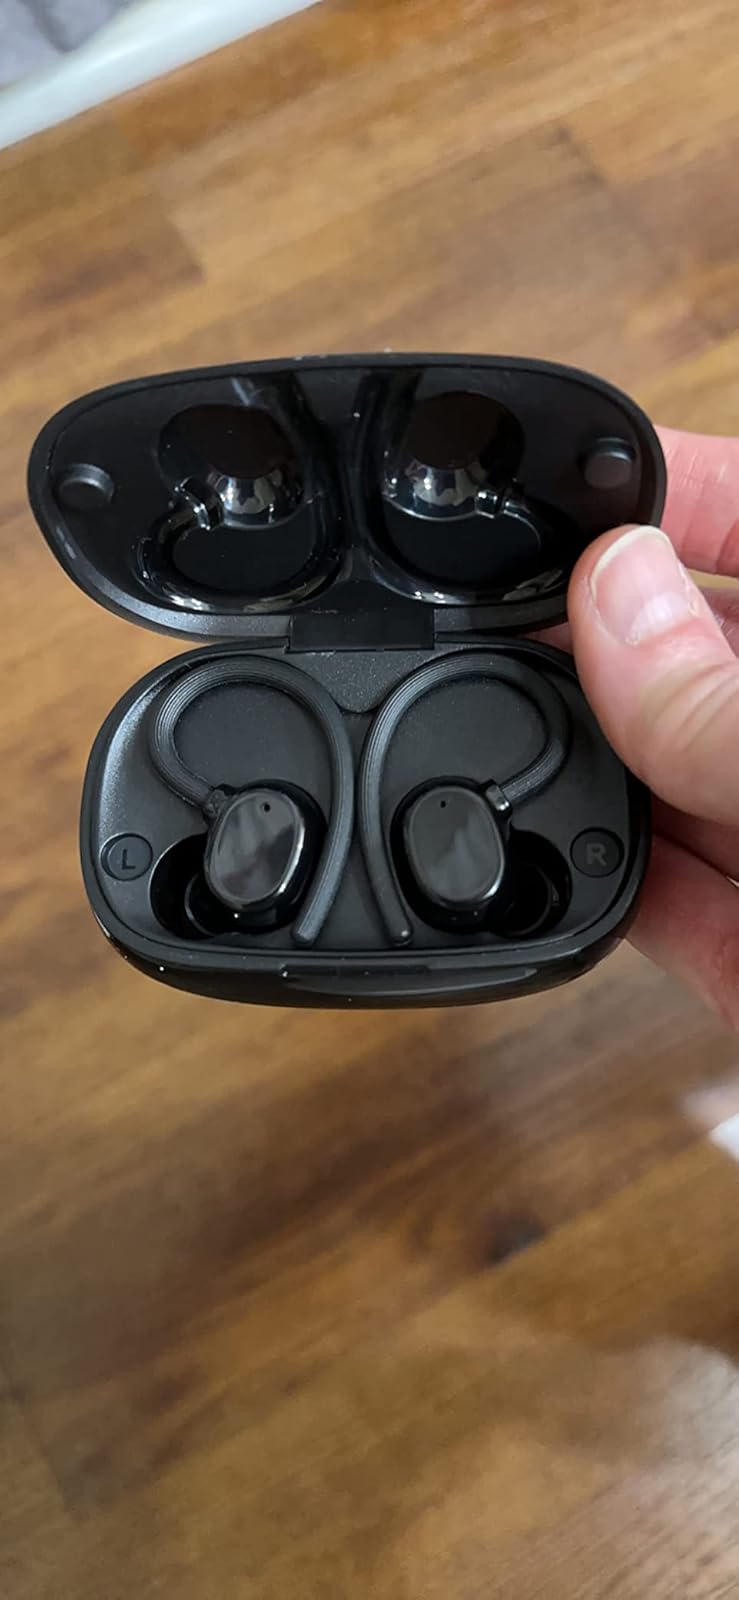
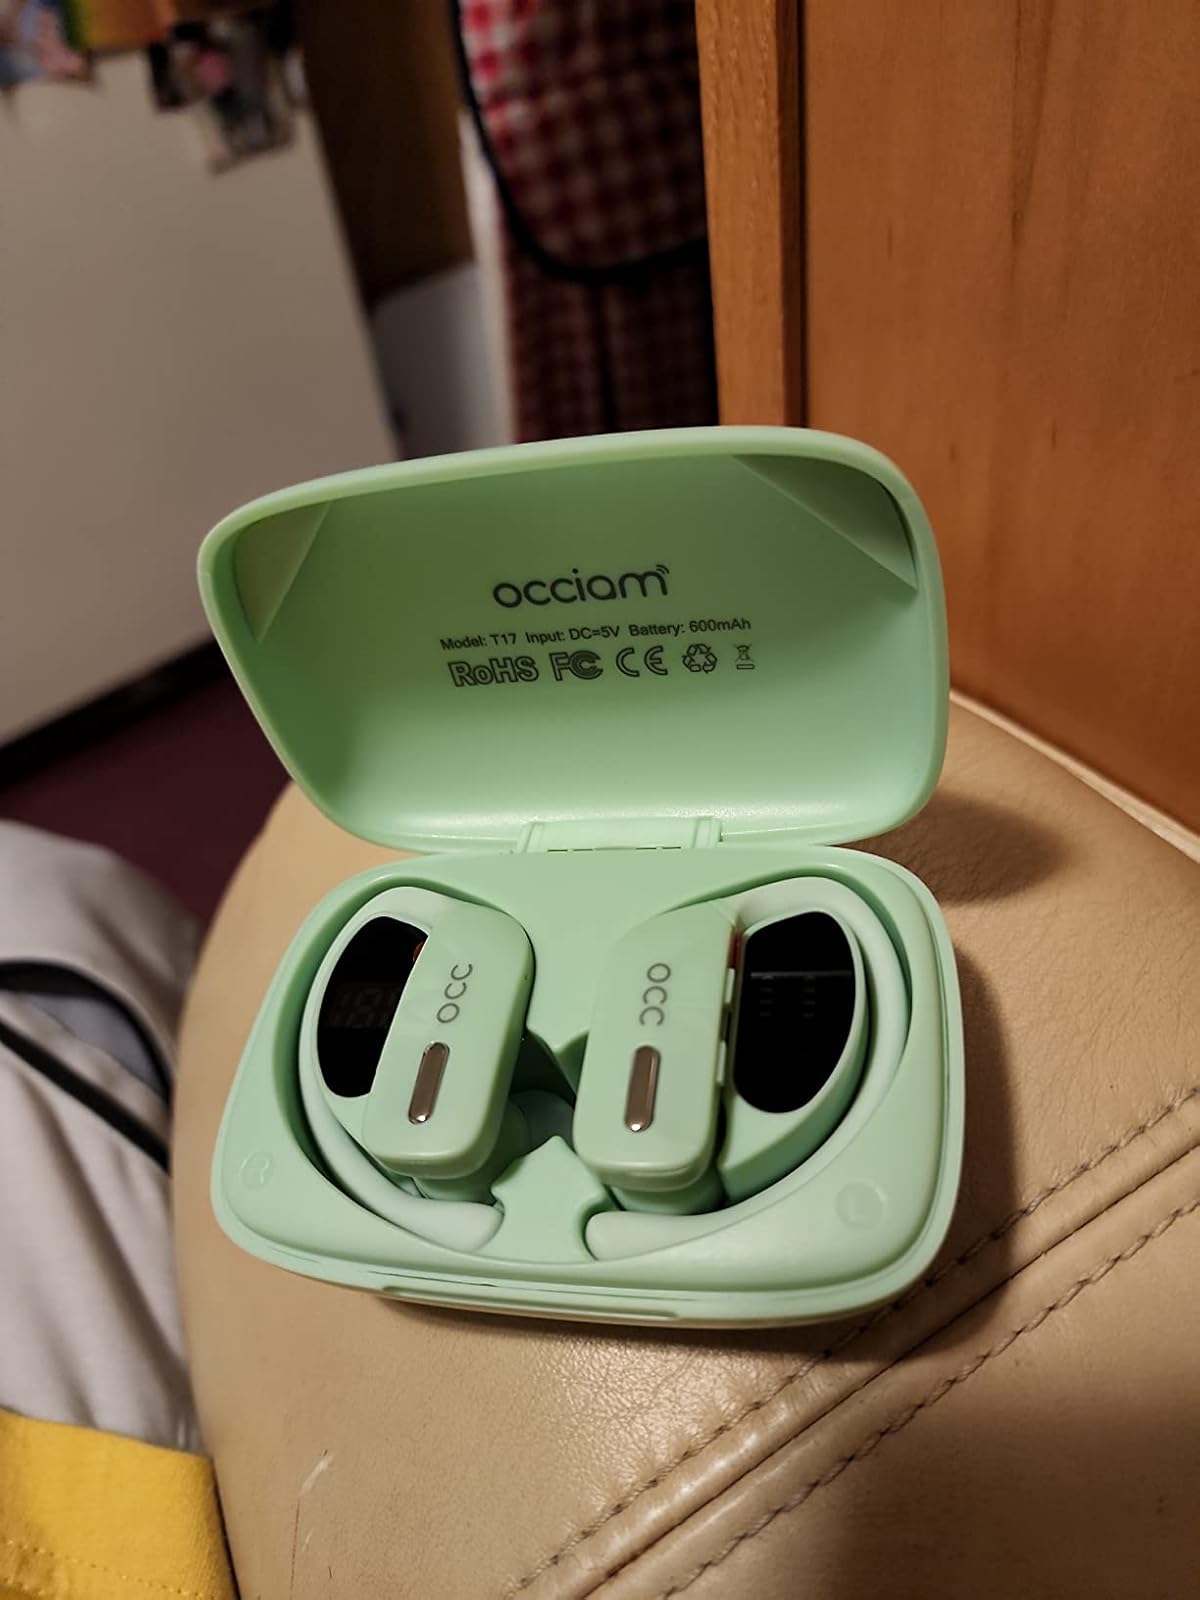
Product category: earbuds
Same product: no